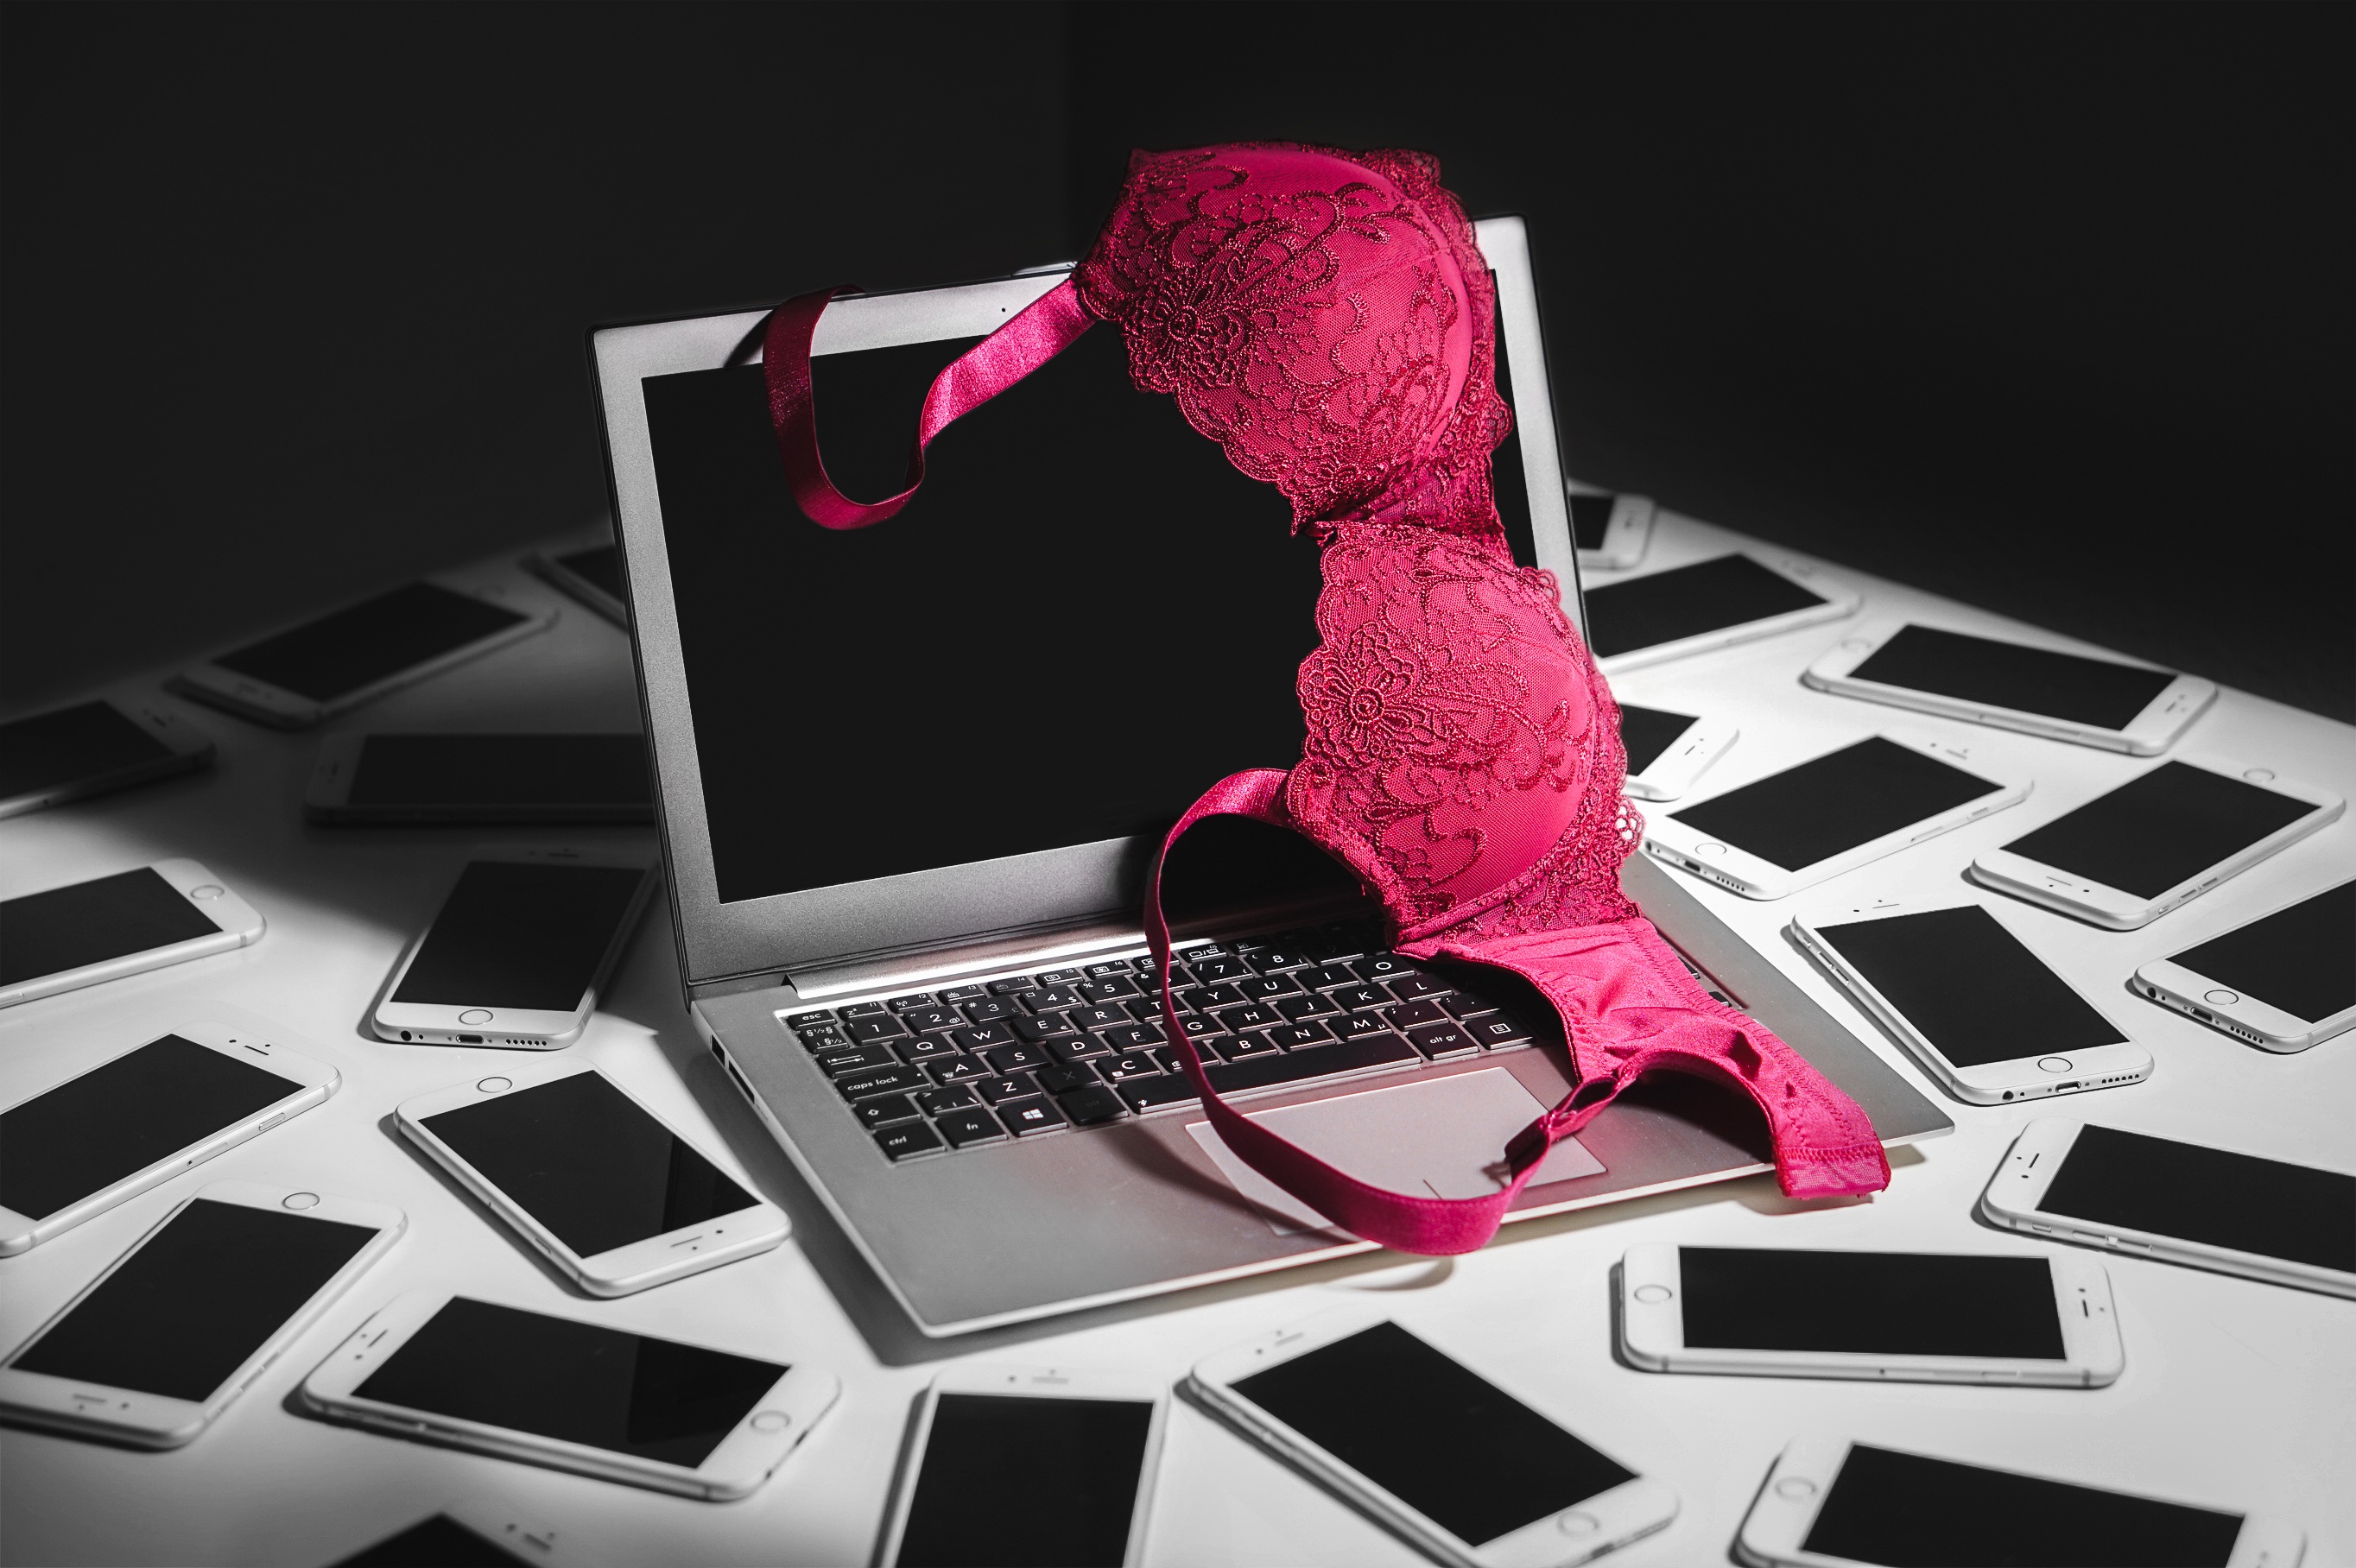
laptop, computer, smartphone, internet, pattern, phone, pink, mobile phone, temptation, security, brand, lingerie, font, art, illustration, design, hot, cyper, sexy, crime, risk, abuse, adult, glamour, sex, virus, erotic, sensual, sensuality, bra, hoax, touch screen, sexual, seduction, graphic design, scam, fraud, bouidoir, harrasment